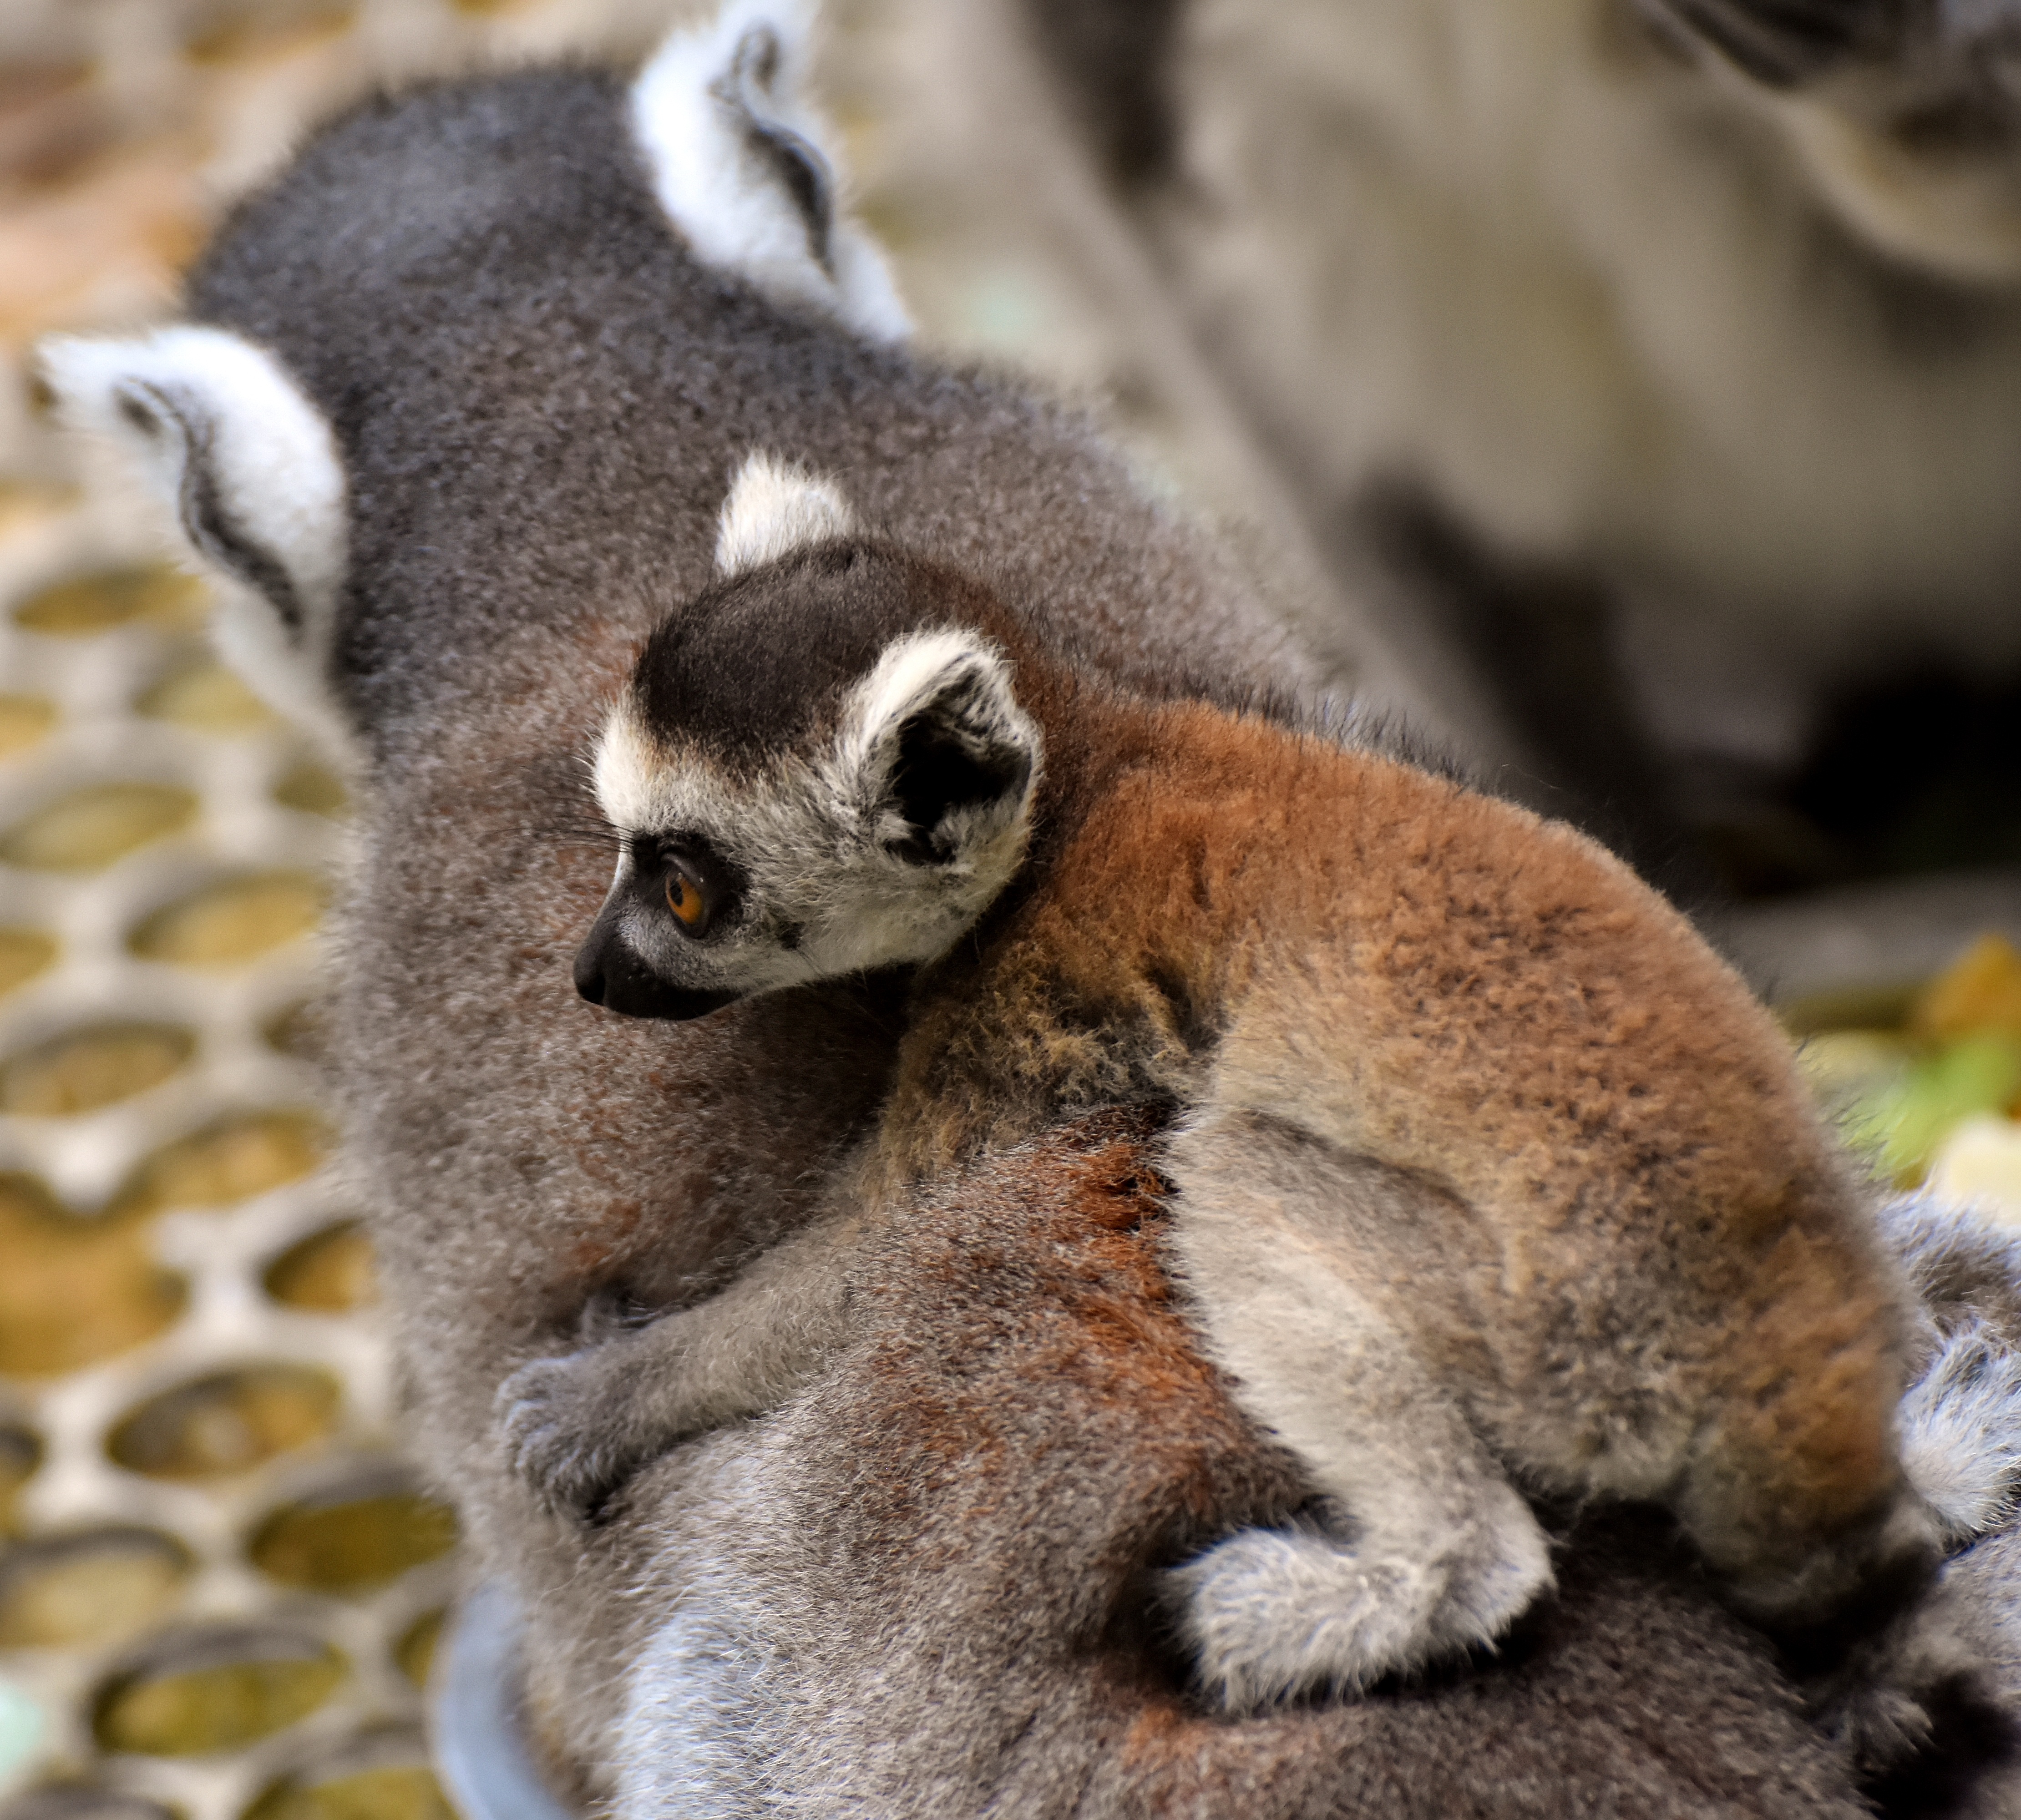
cute, wildlife, mammal, child, fauna, primate, whiskers, mother, ape, furry, vertebrate, lemur, munich, young animal, tierpark hellabrunn, loris, pygmy slow loris